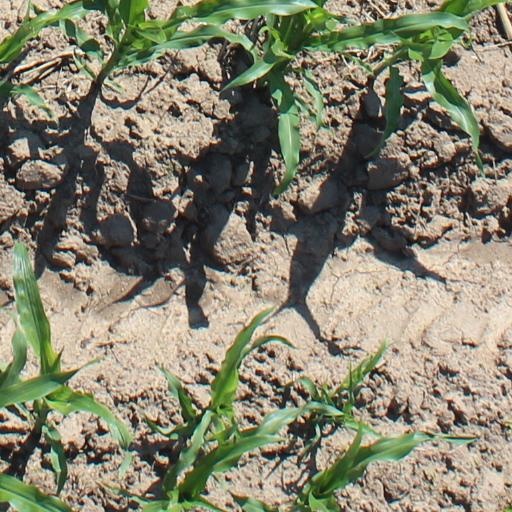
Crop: maize; corn